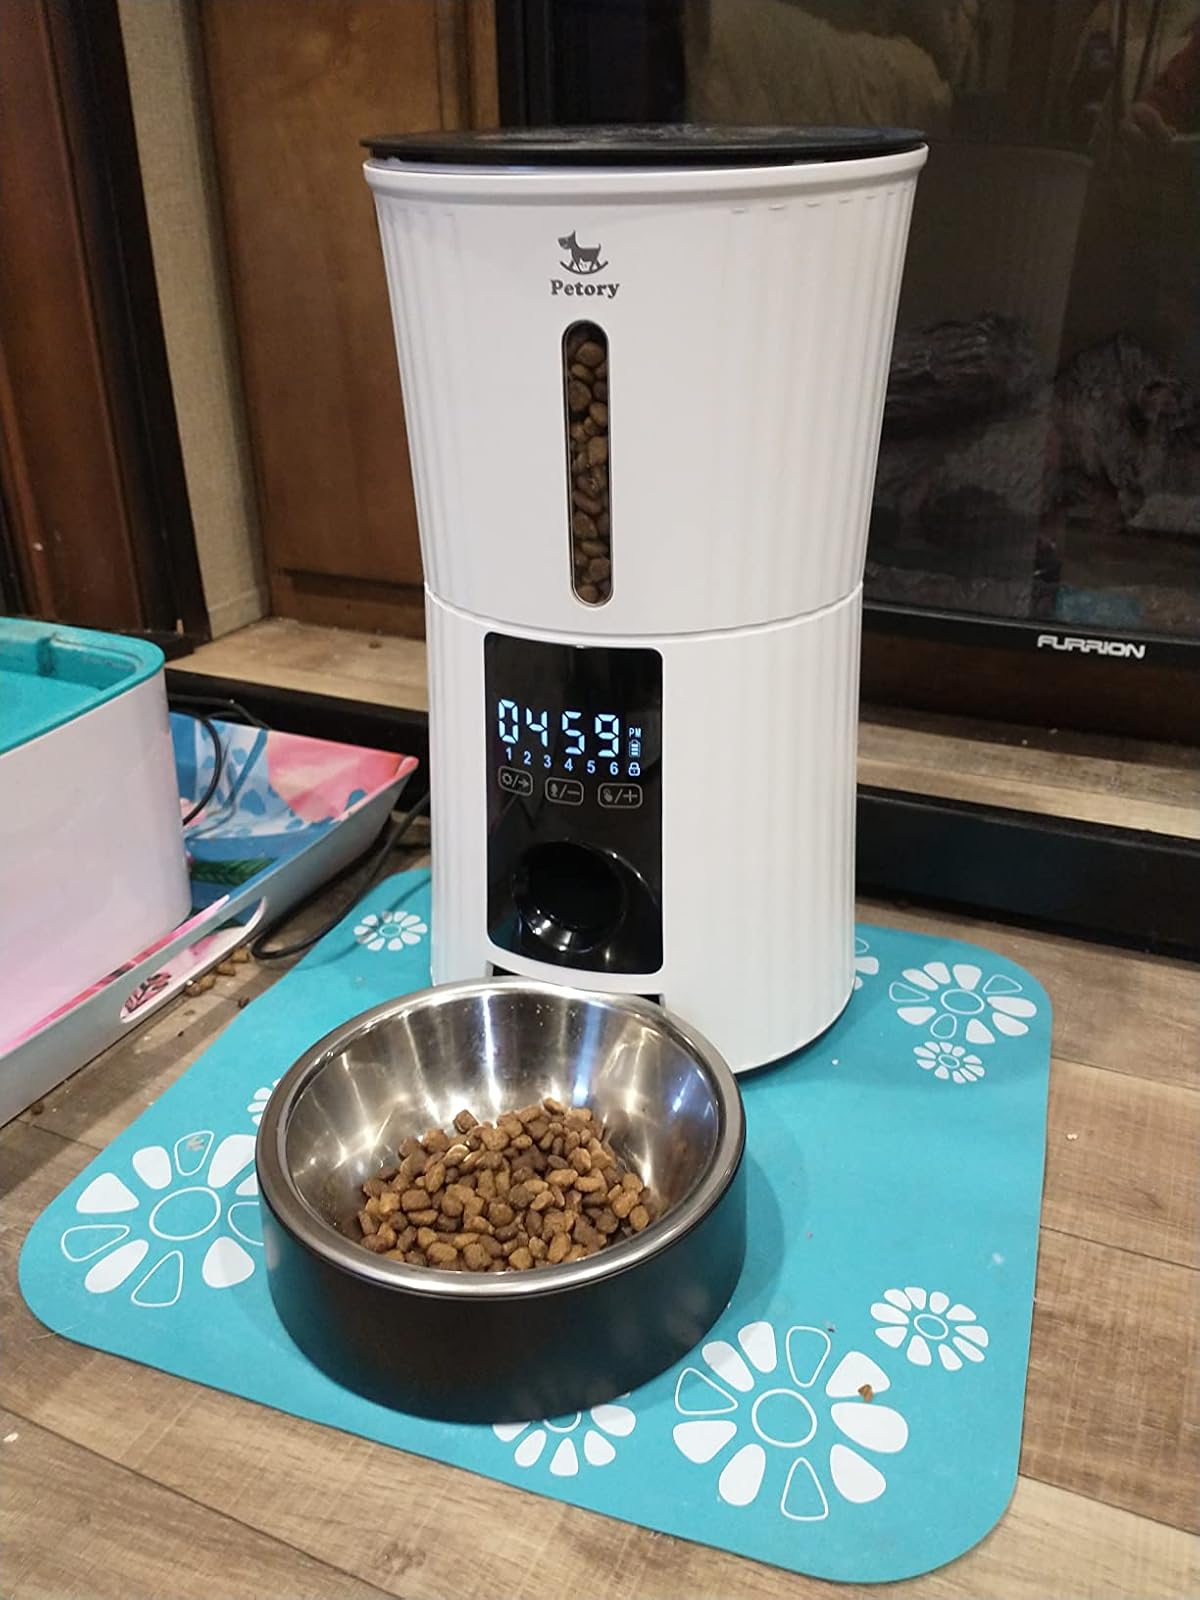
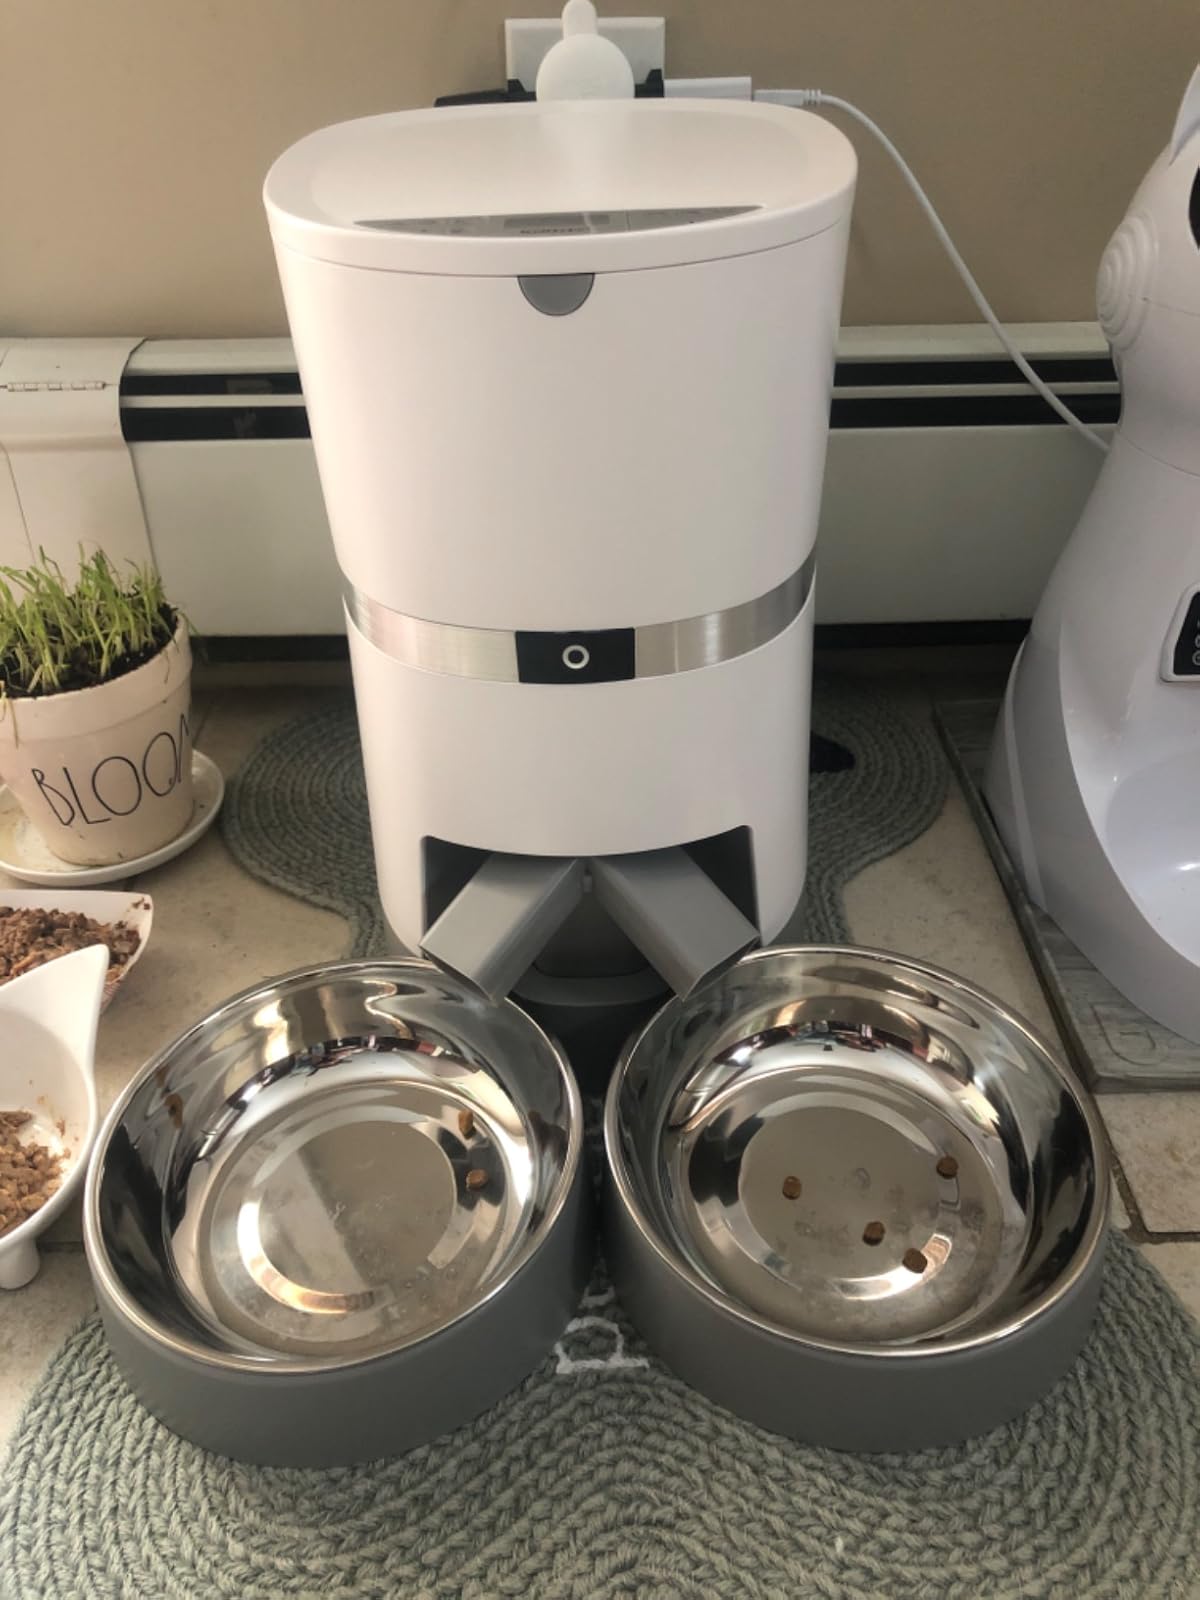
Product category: items_feeder
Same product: no